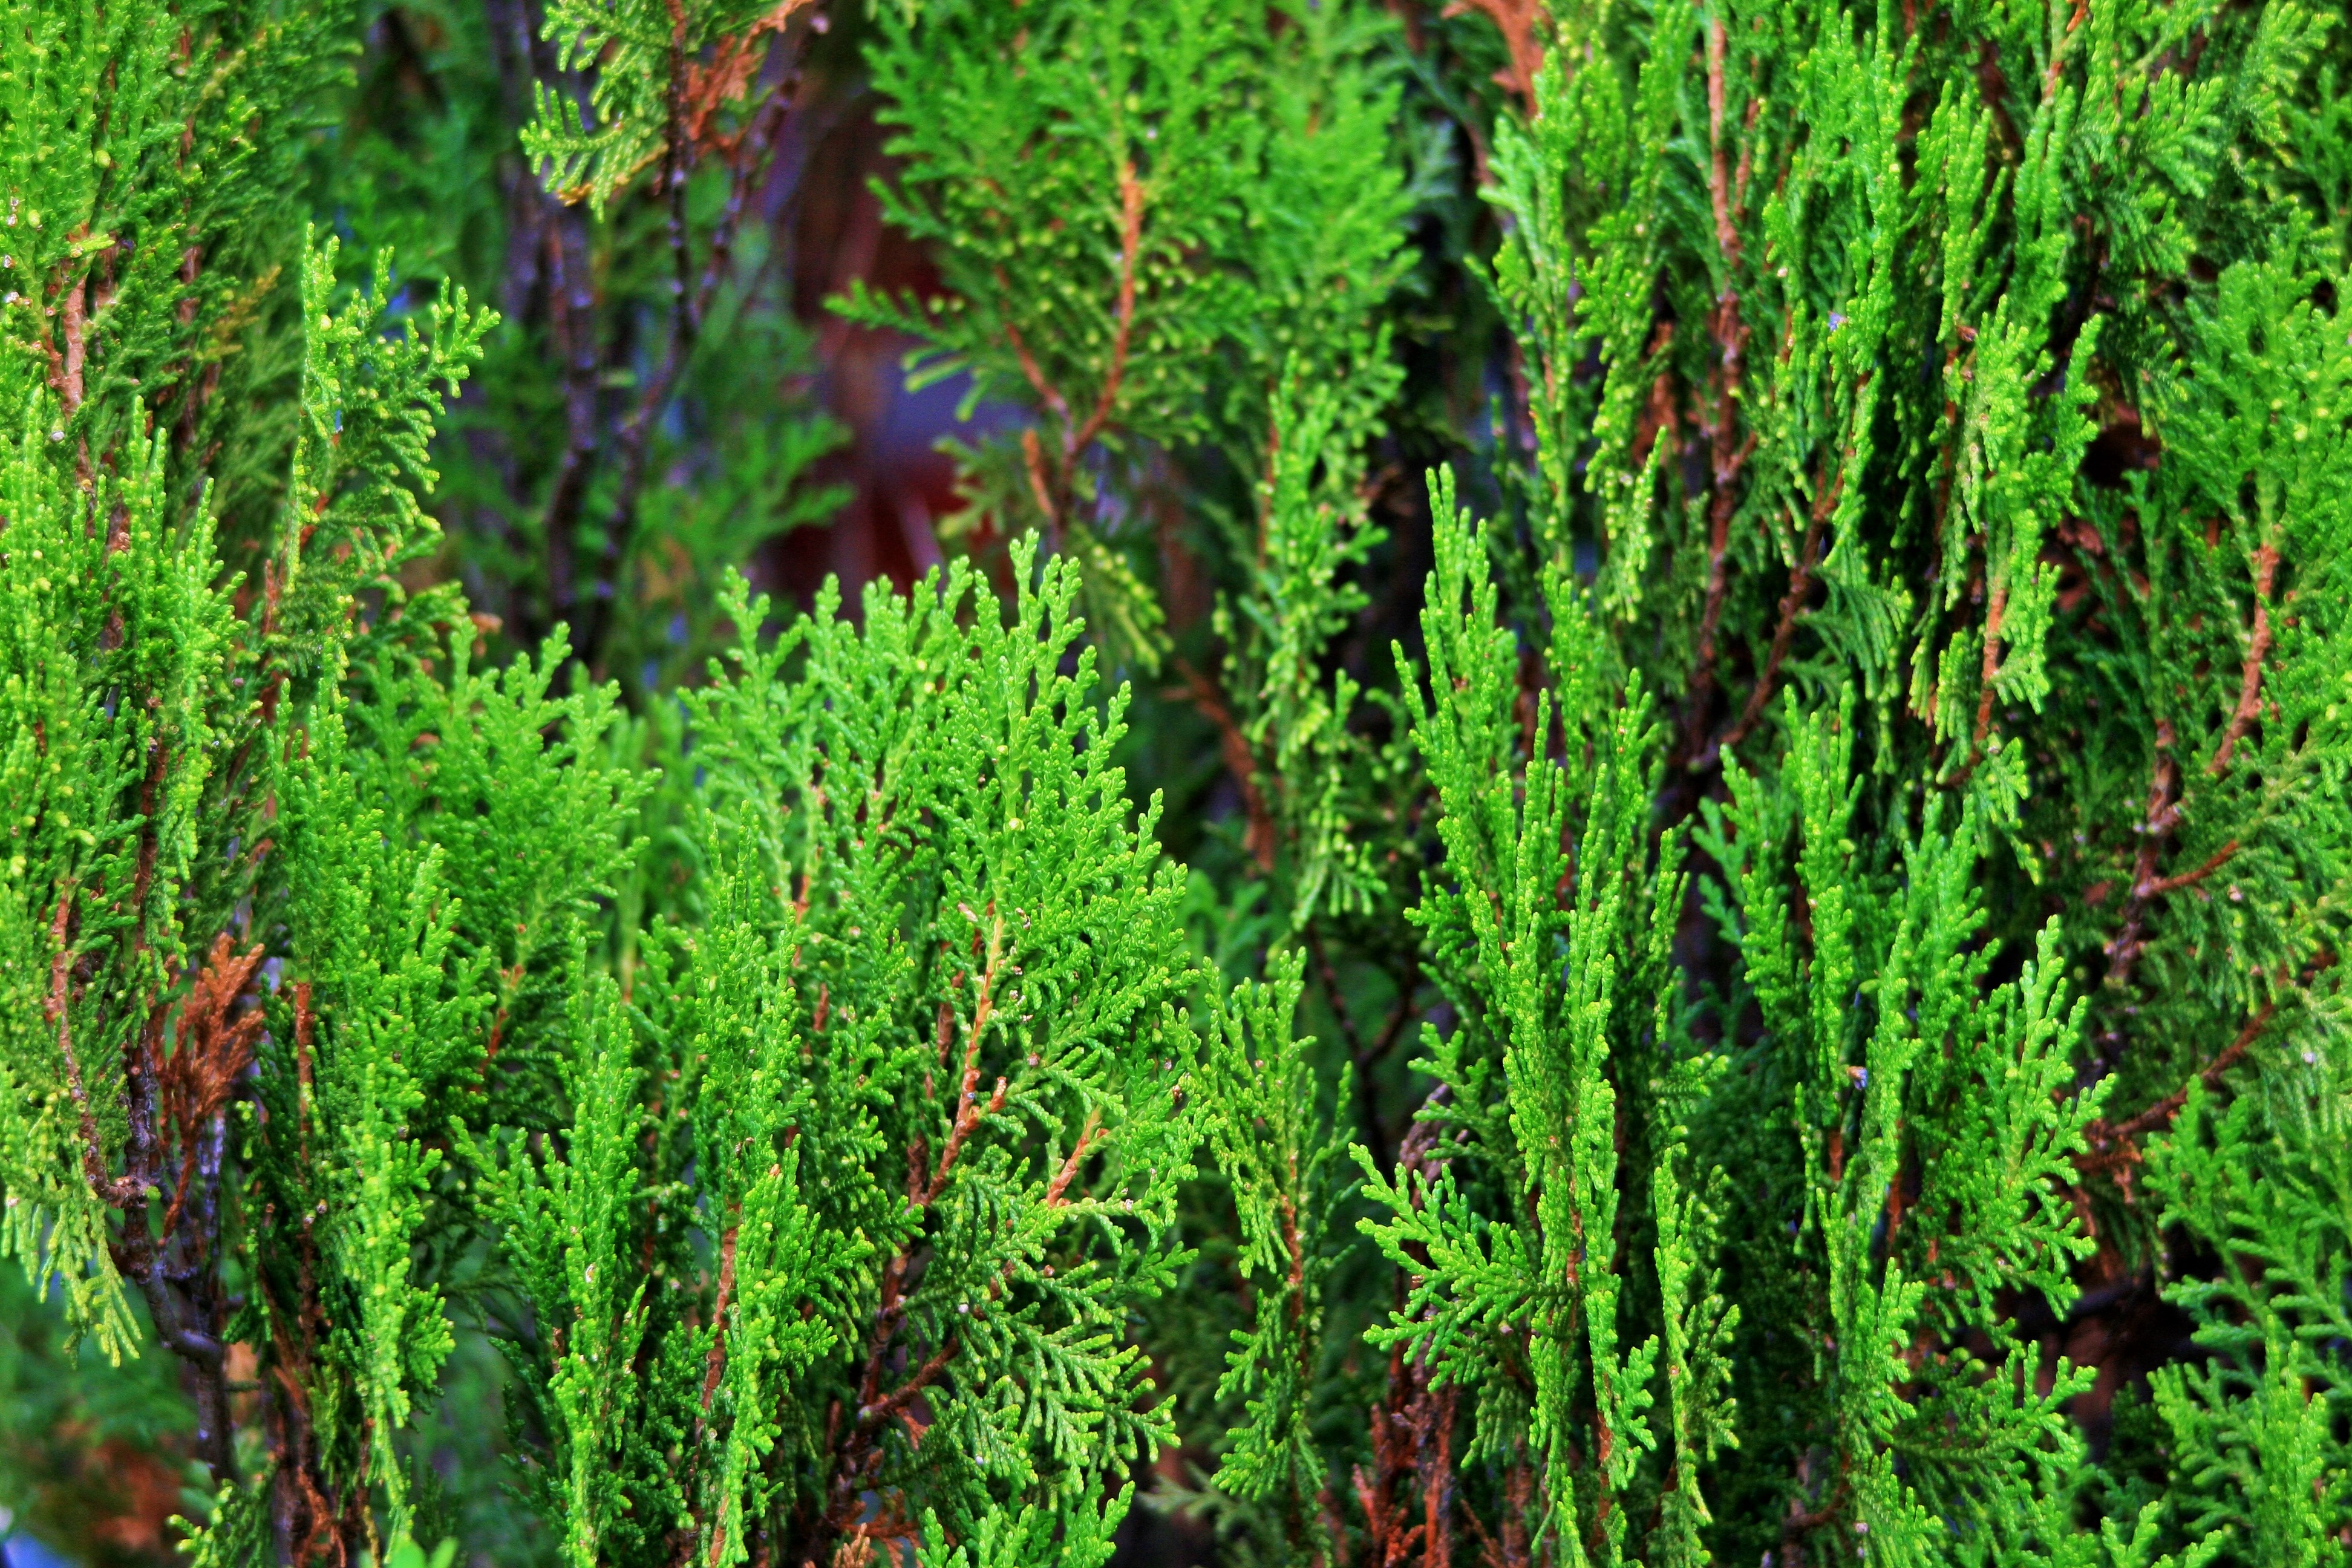
tree, nature, plant, flower, trunk, moss, environment, green, herb, evergreen, agriculture, fir, conifer, leaves, outdoors, spruce, shrub, branches, larch, ecosystem, organic, aromatic, flowering plant, biome, woody plant, temperate coniferous forest, land plant, conifer tree